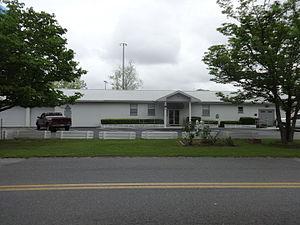
Lee est une ville américaine située dans le comté de Madison en Floride.